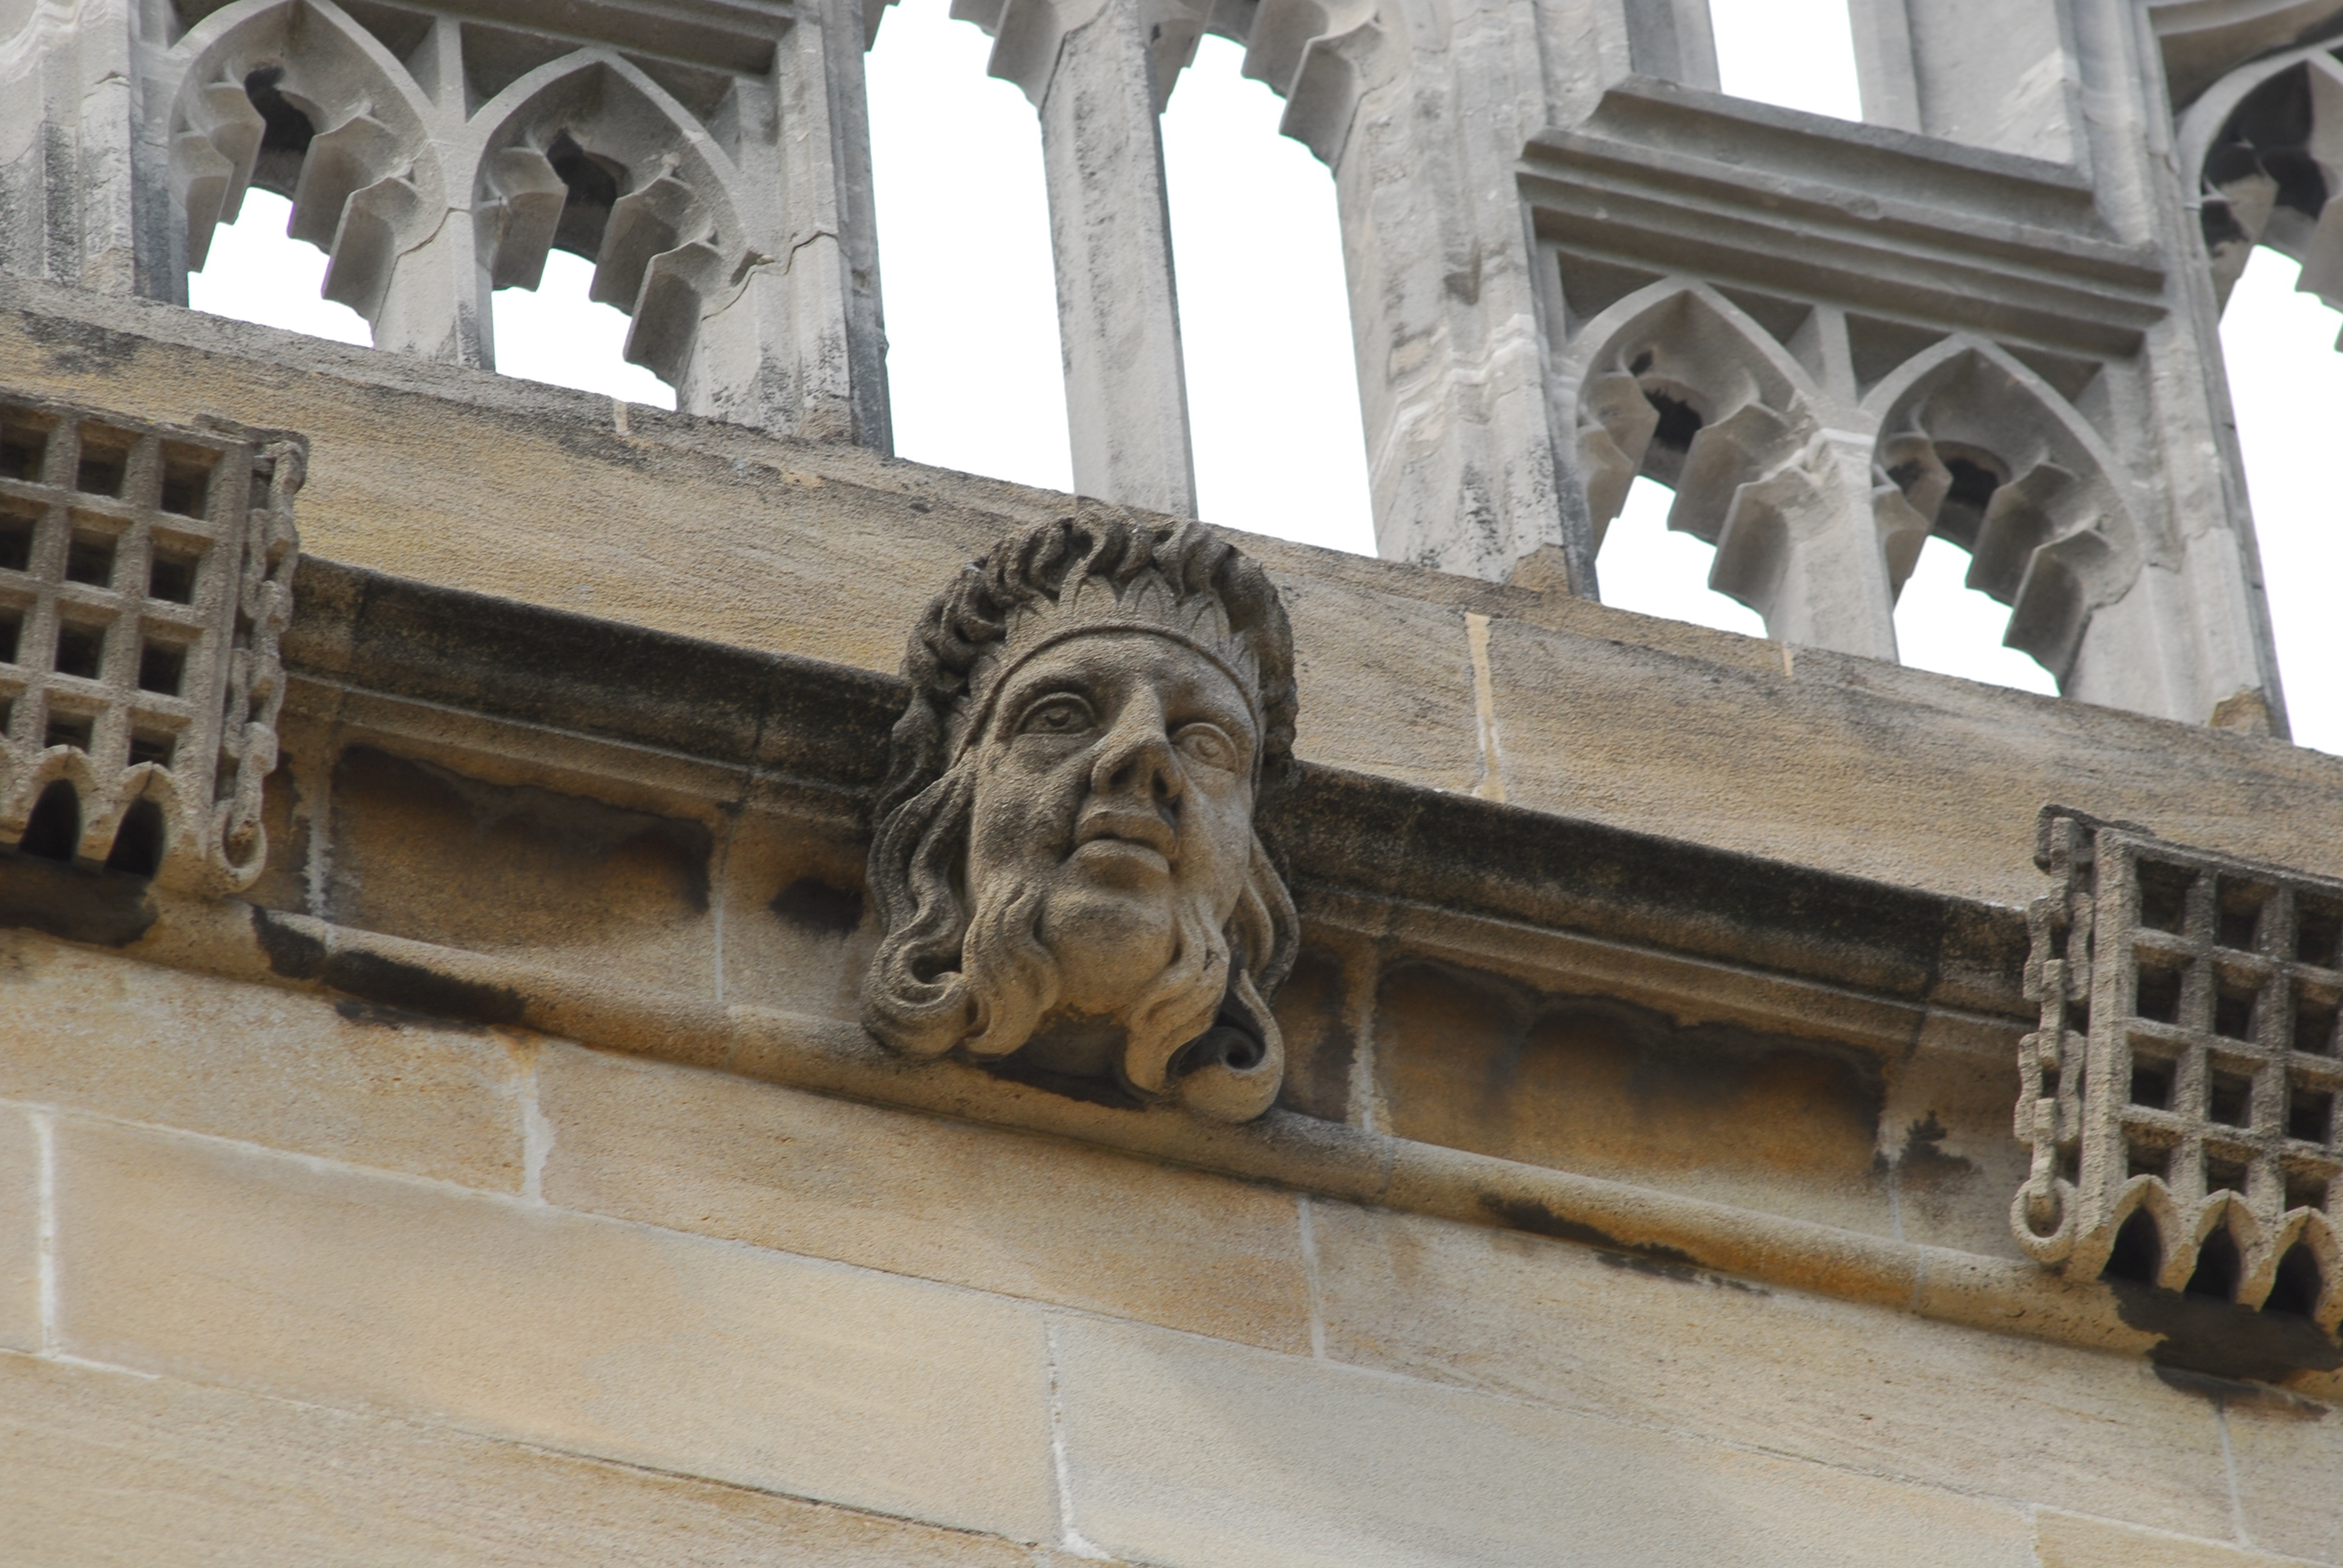
architecture, monument, tourist, statue, landmark, facade, lamp, place of worship, crown, uk, england, sculpture, art, temple, royal, carving, windsor, monarchy, windsor castle, ancient history, baluster